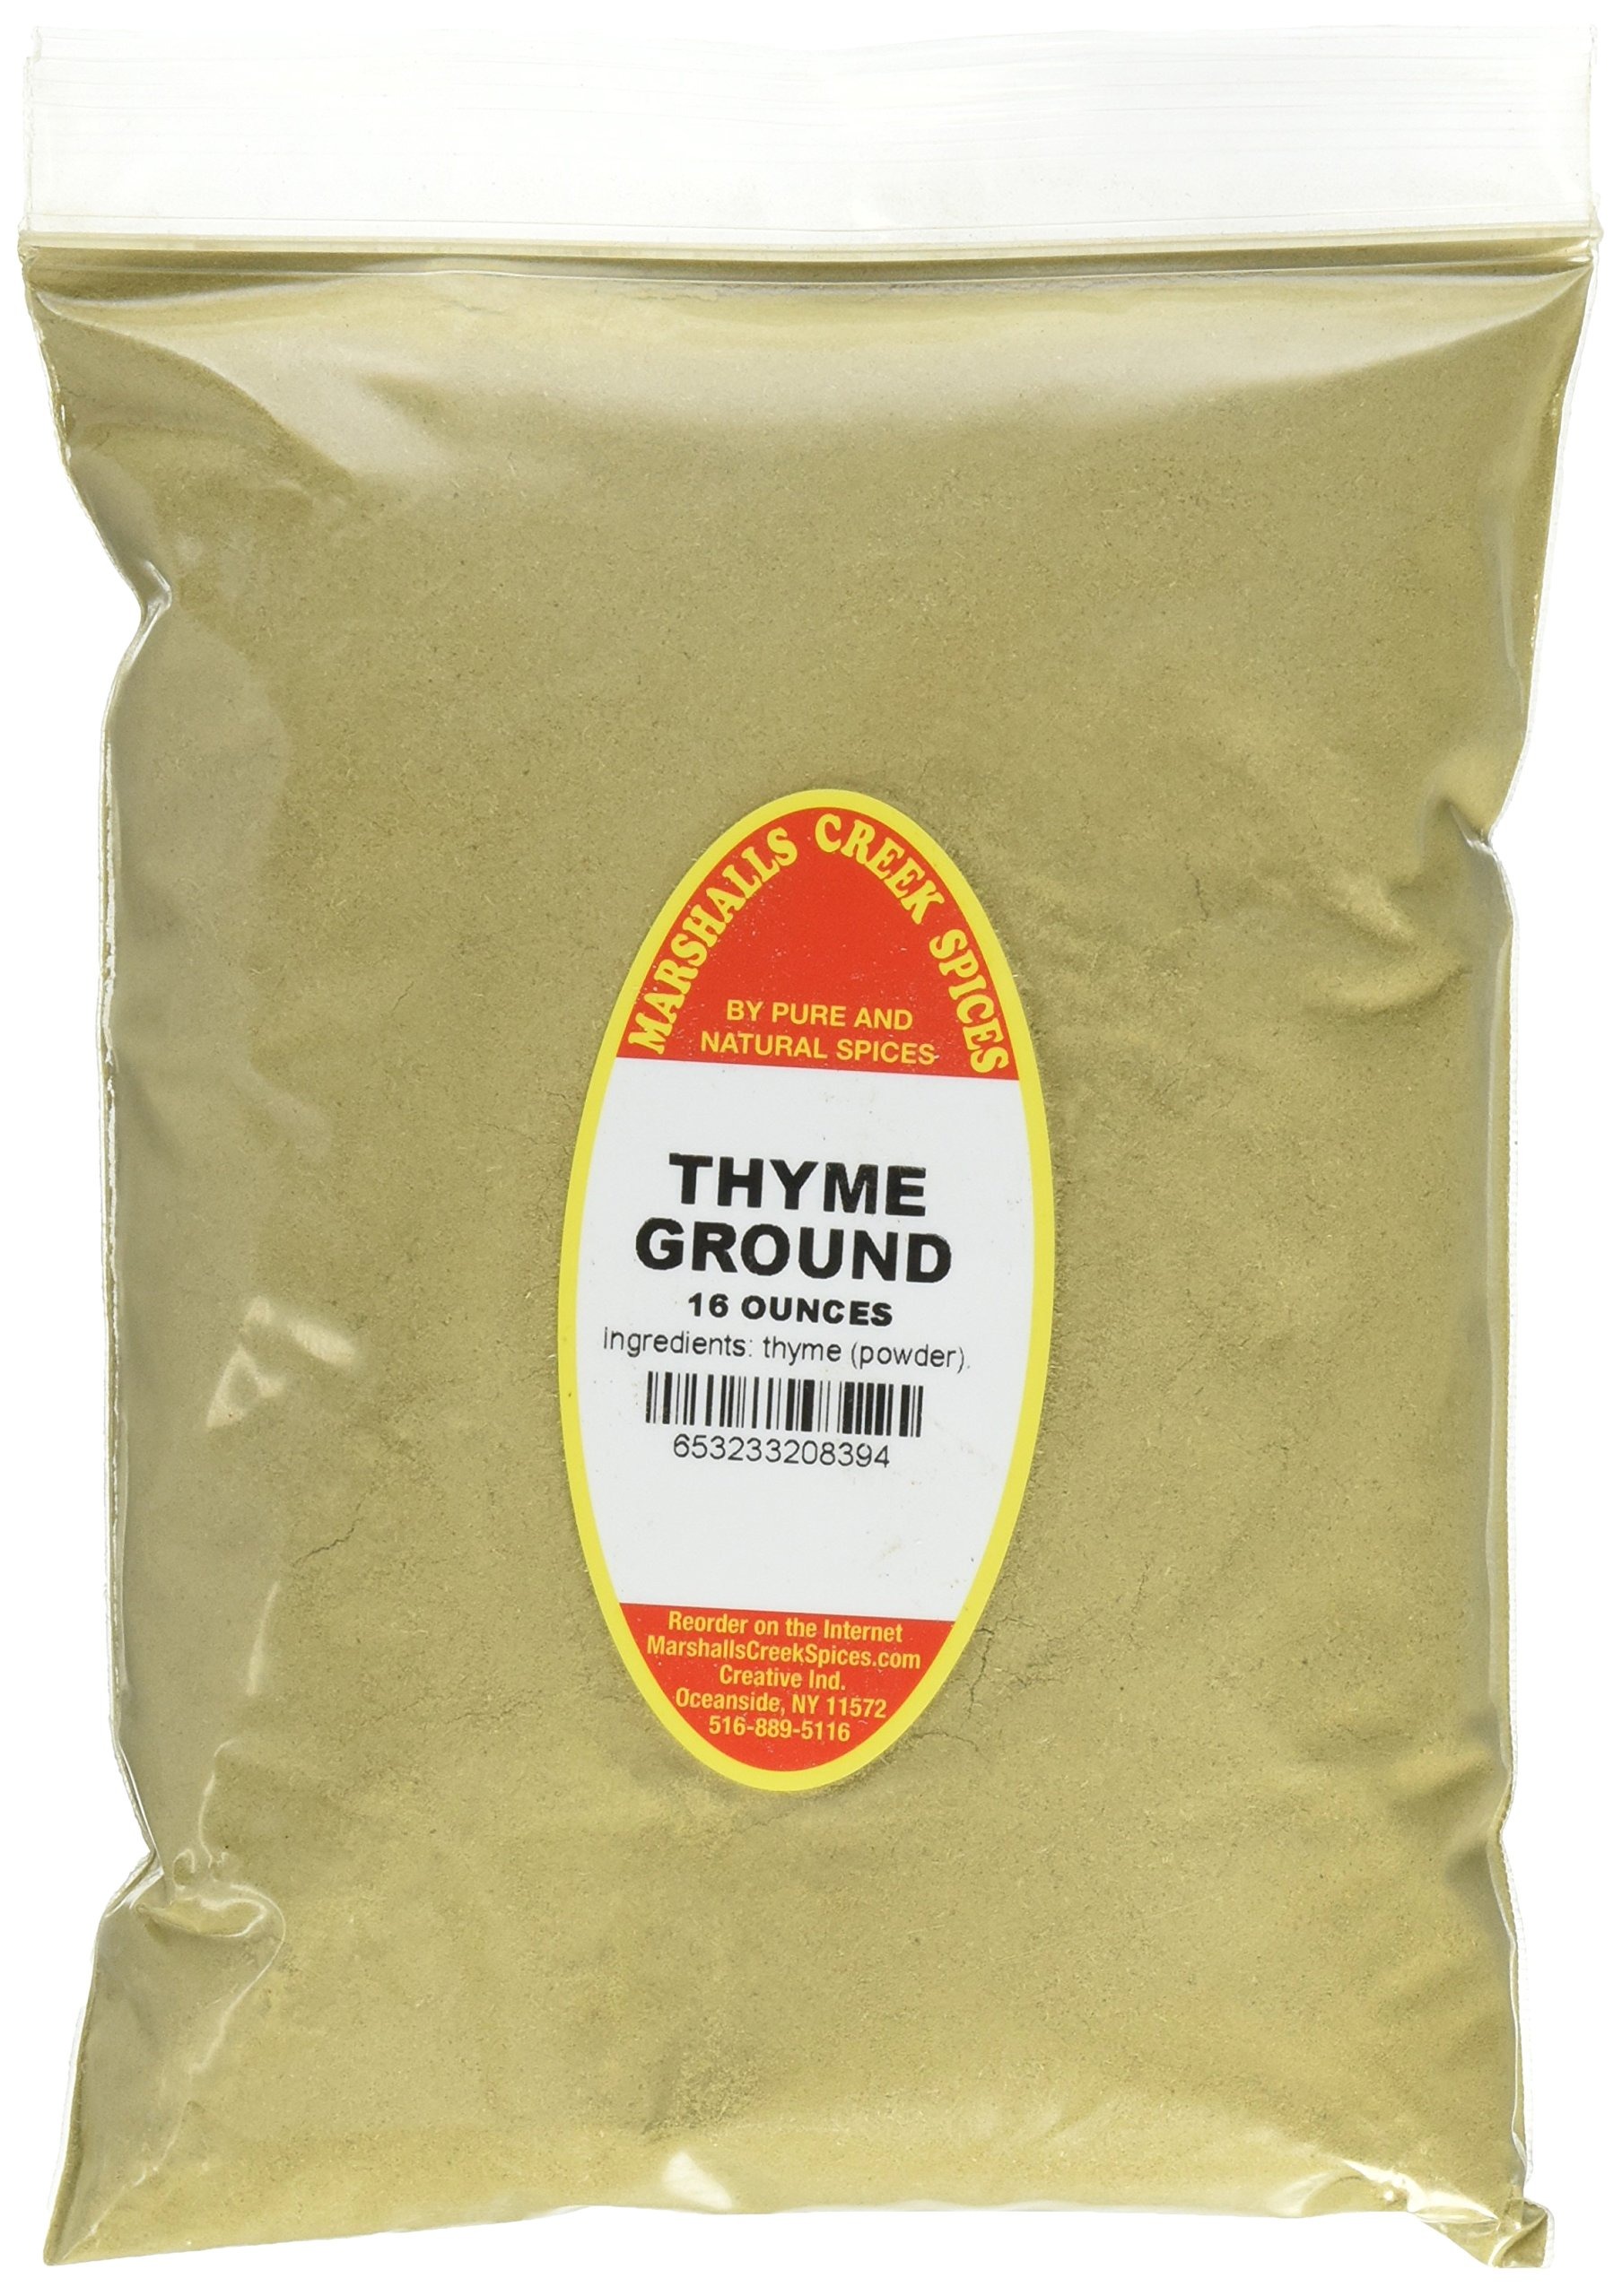
Item Name: Marshall’s Creek Spices Kosher Thyme Ground Refill, 16 Ounce
Bullet Point 1: Marshalls Creek Spices buys in small quantities and packs weekly providing the freshest spices possible. Fresher spices means more flavor and a longer shelf life.
Bullet Point 2: No Fillers
Bullet Point 3: No MSG
Bullet Point 4: All Natural
Value: 16.0
Unit: ounce

Price: 14.49